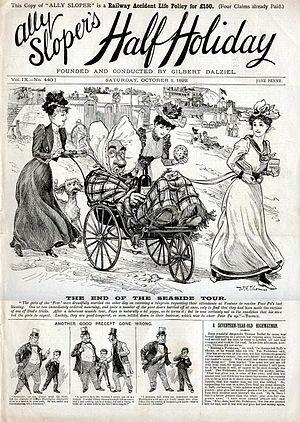
Couverture du numéro du 1er octobre 1892 d'Ally Sloper's Half Holiday. Dessin principal par W. Fletcher Thomas.
Ally Sloper, dit « The Friend of Man », est un personnage créé en 1867 par l'écrivain et dessinateur britannique Charles Henry Ross pour animer le magazine satirique Judy. Initialement créé pour des bandes dessinées, Ally Sloper fut également héros de roman et de dessins humoristiques.